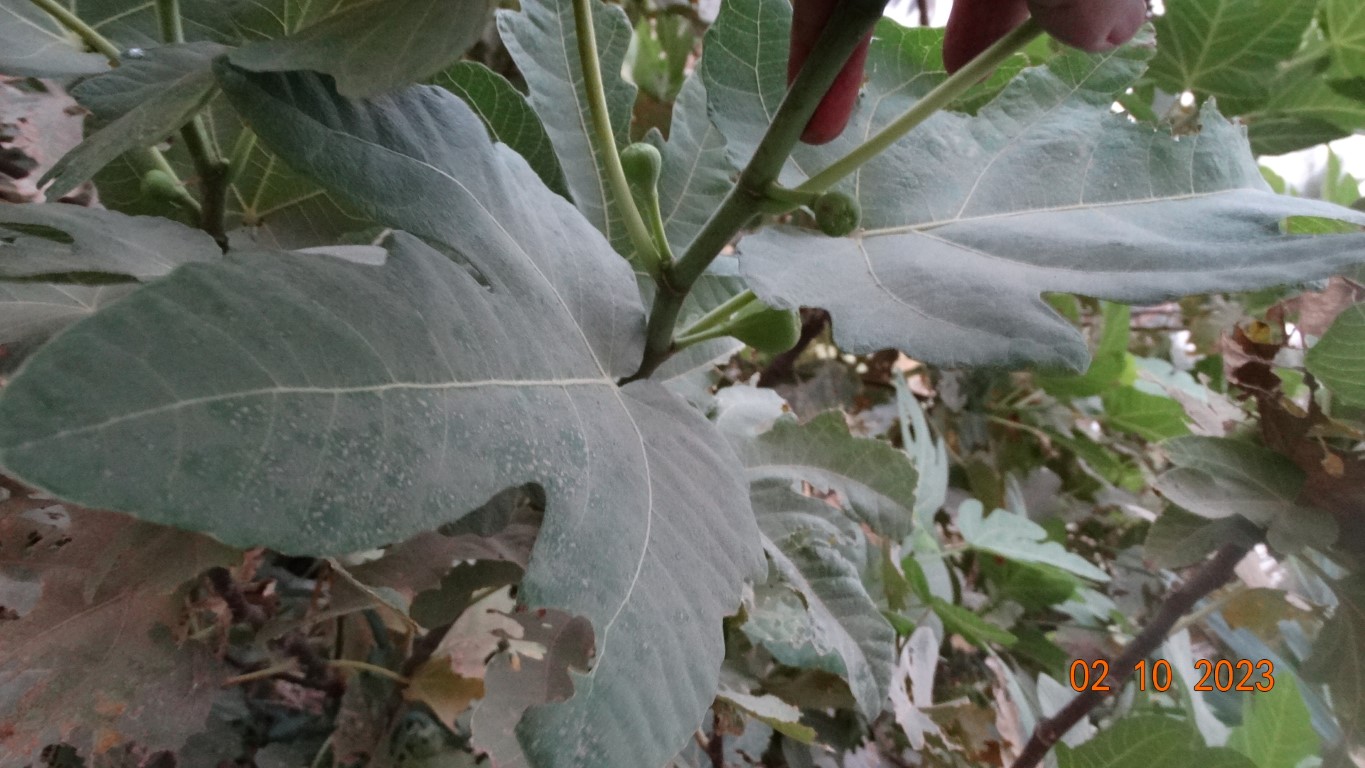
Label: healthy